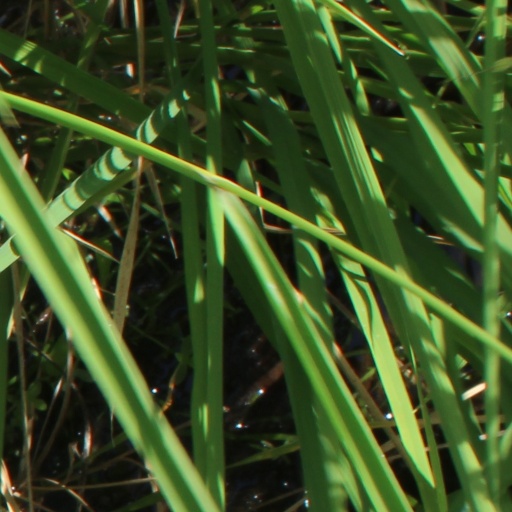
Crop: rice